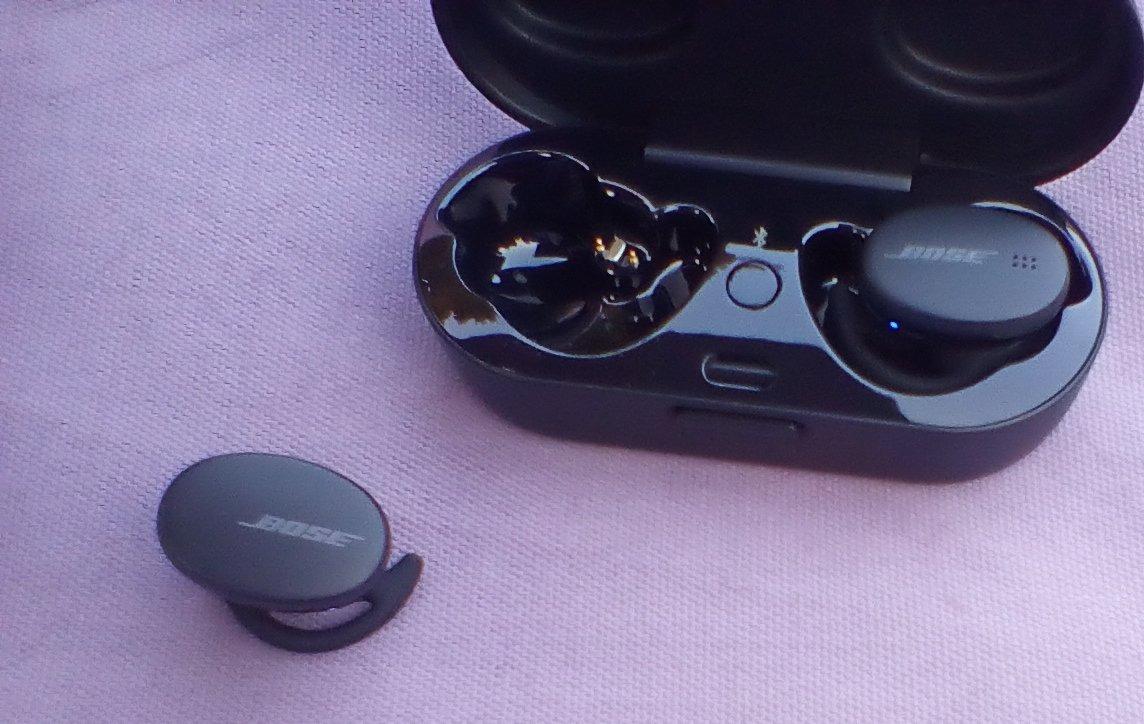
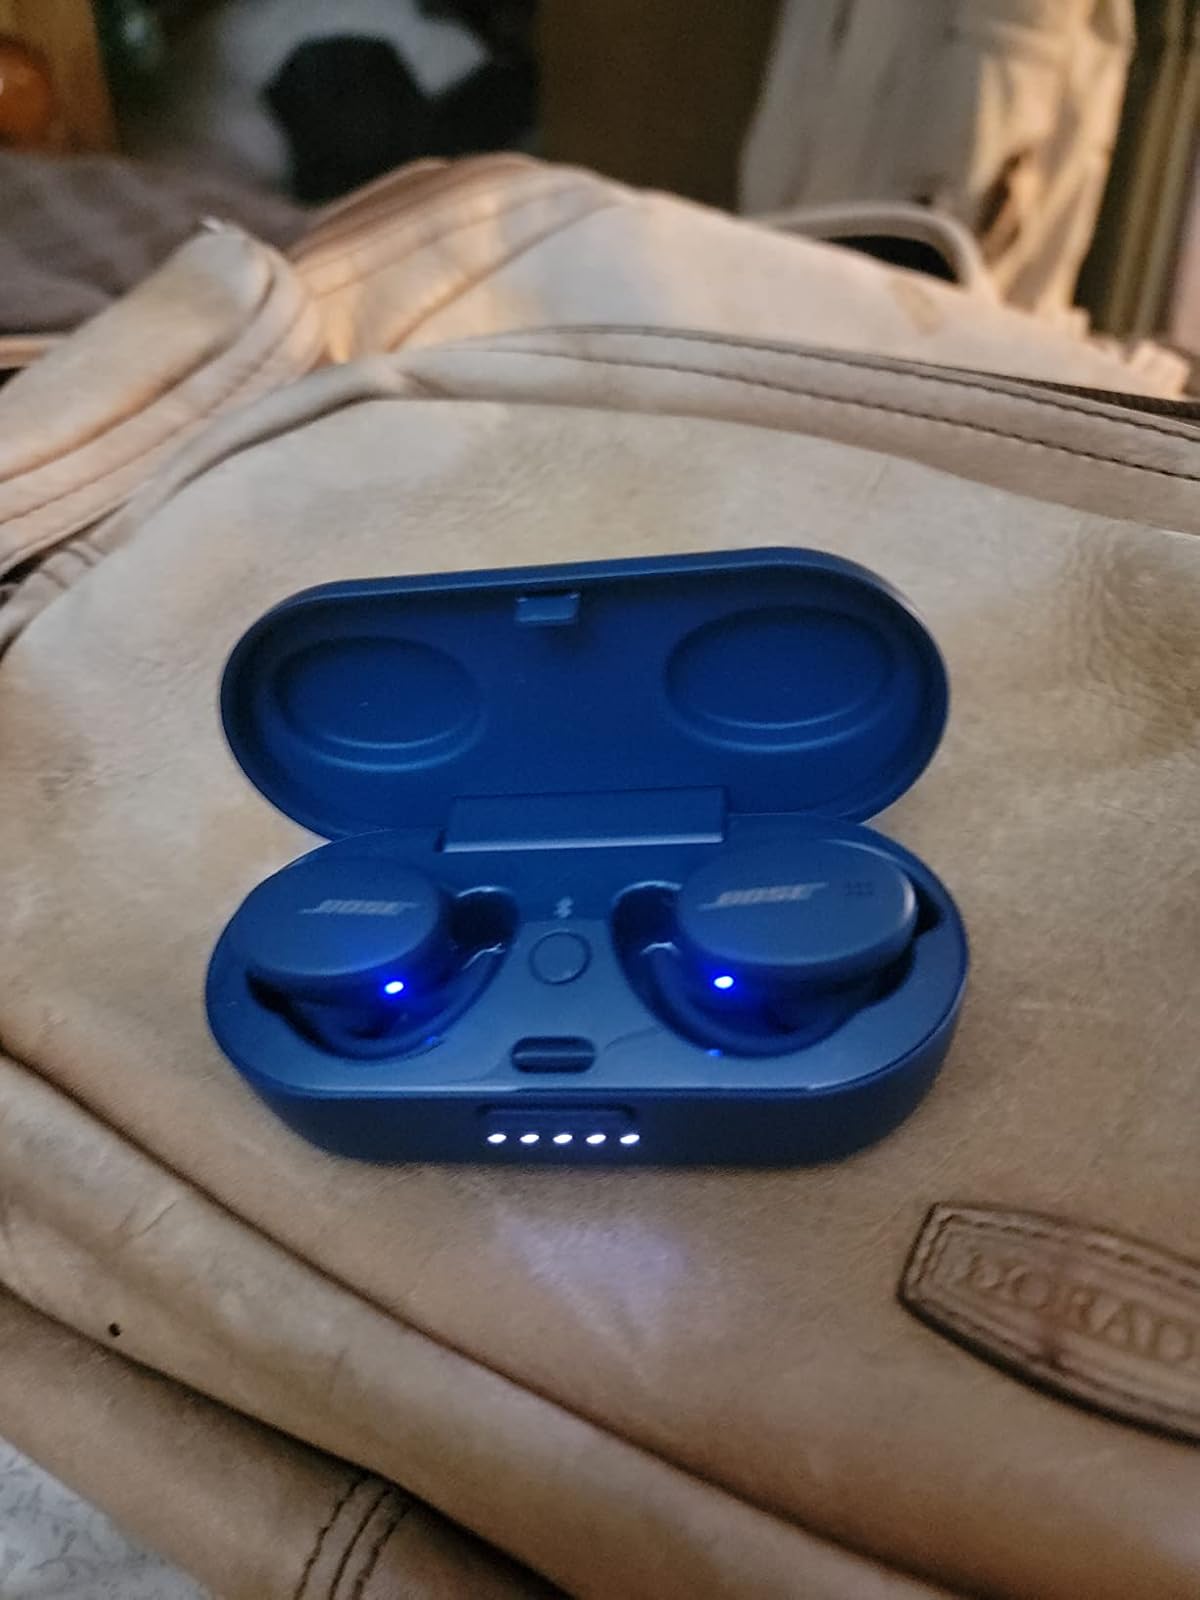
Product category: earbuds
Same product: no